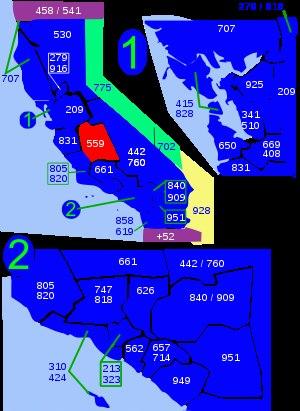
L'indicatif régional 559 est l'un des multiples indicatifs téléphoniques régionaux de l'État de Californie aux États-Unis.